Arrol Gantry

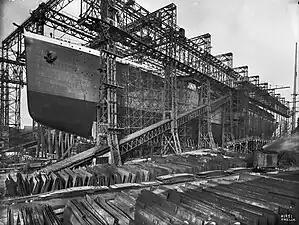
The Arroll Gantry towering above , circa 1914

The Belfast gantry was commissioned by the White Star Line and Harland and Wolff and built by Sir William Arrol & Co. in 1908. It was feet long, feet wide and feet high. It was an essential part of the infrastructure needed for the construction of the and and remained in use until it was demolished in the 1960s to create space for storage and car parking.